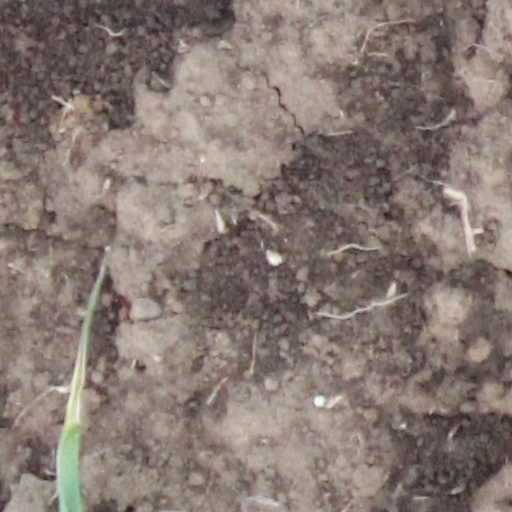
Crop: wheat